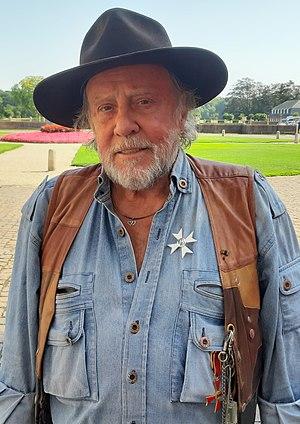
Gunter Demnig, né le 27 octobre 1947 à Berlin, est un artiste allemand.